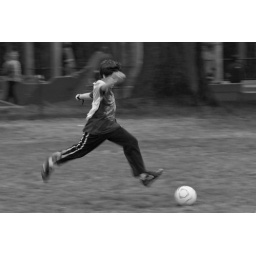
his face was so clear in this one - too bad his hand got in the way!